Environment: real
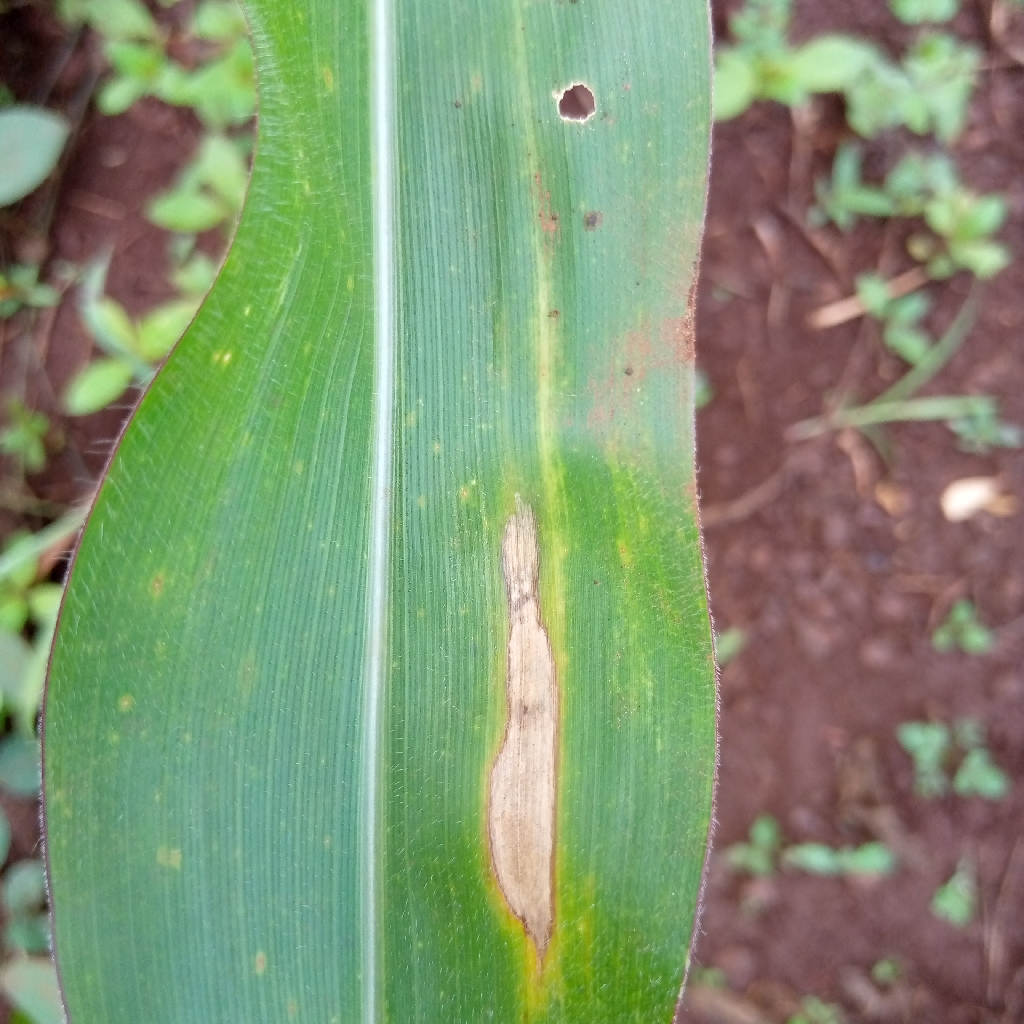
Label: northern_corn_leaf_blight